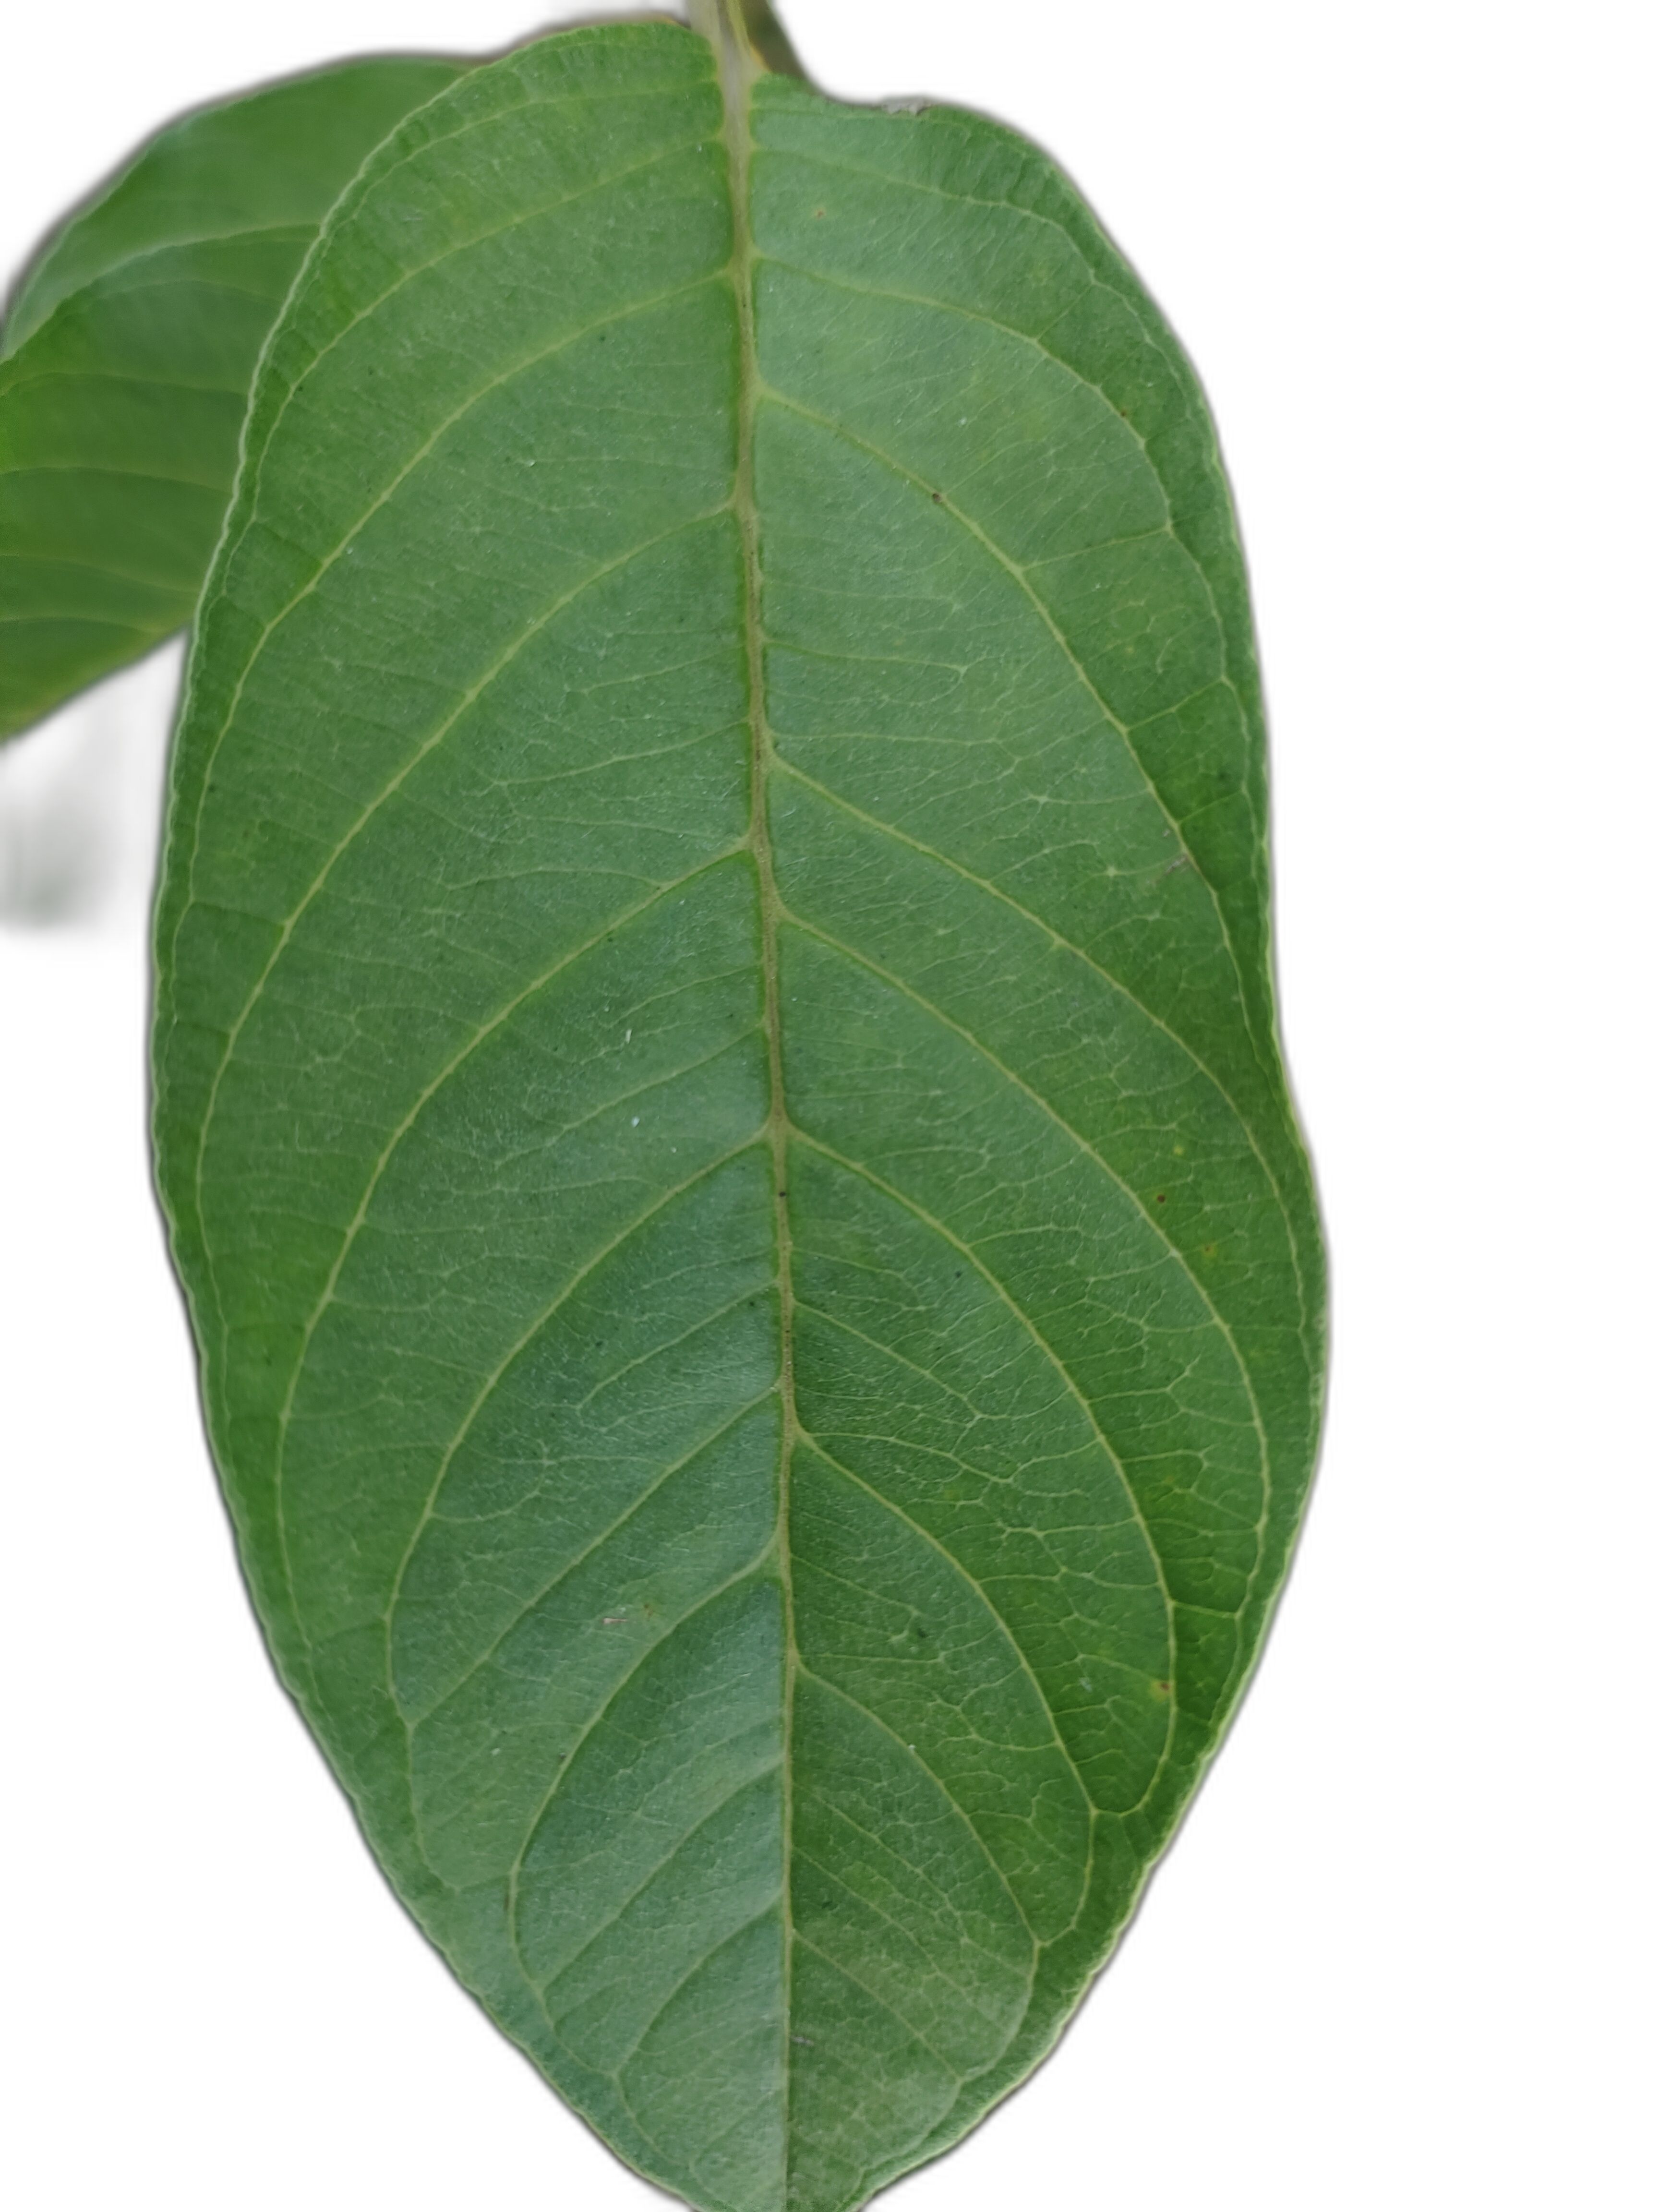
Plant part: leaf
Disease: Healthy